List of municipalities, communes, and arrondissements of Morocco

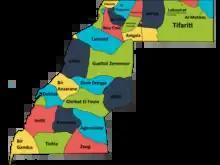
All of the Moroccan communes located inside of the disputed Western Sahara area. Most of the communes on the northern border are partly located in the area.

This is a list of municipalities (urban or rural communes), and arrondissements of Morocco, based on the 2004 census.